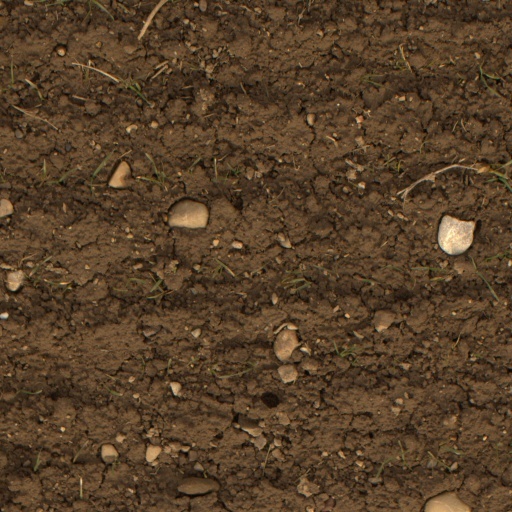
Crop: wheat